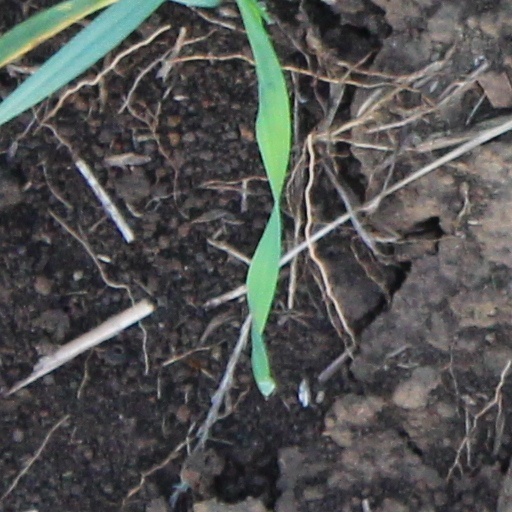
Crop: wheat